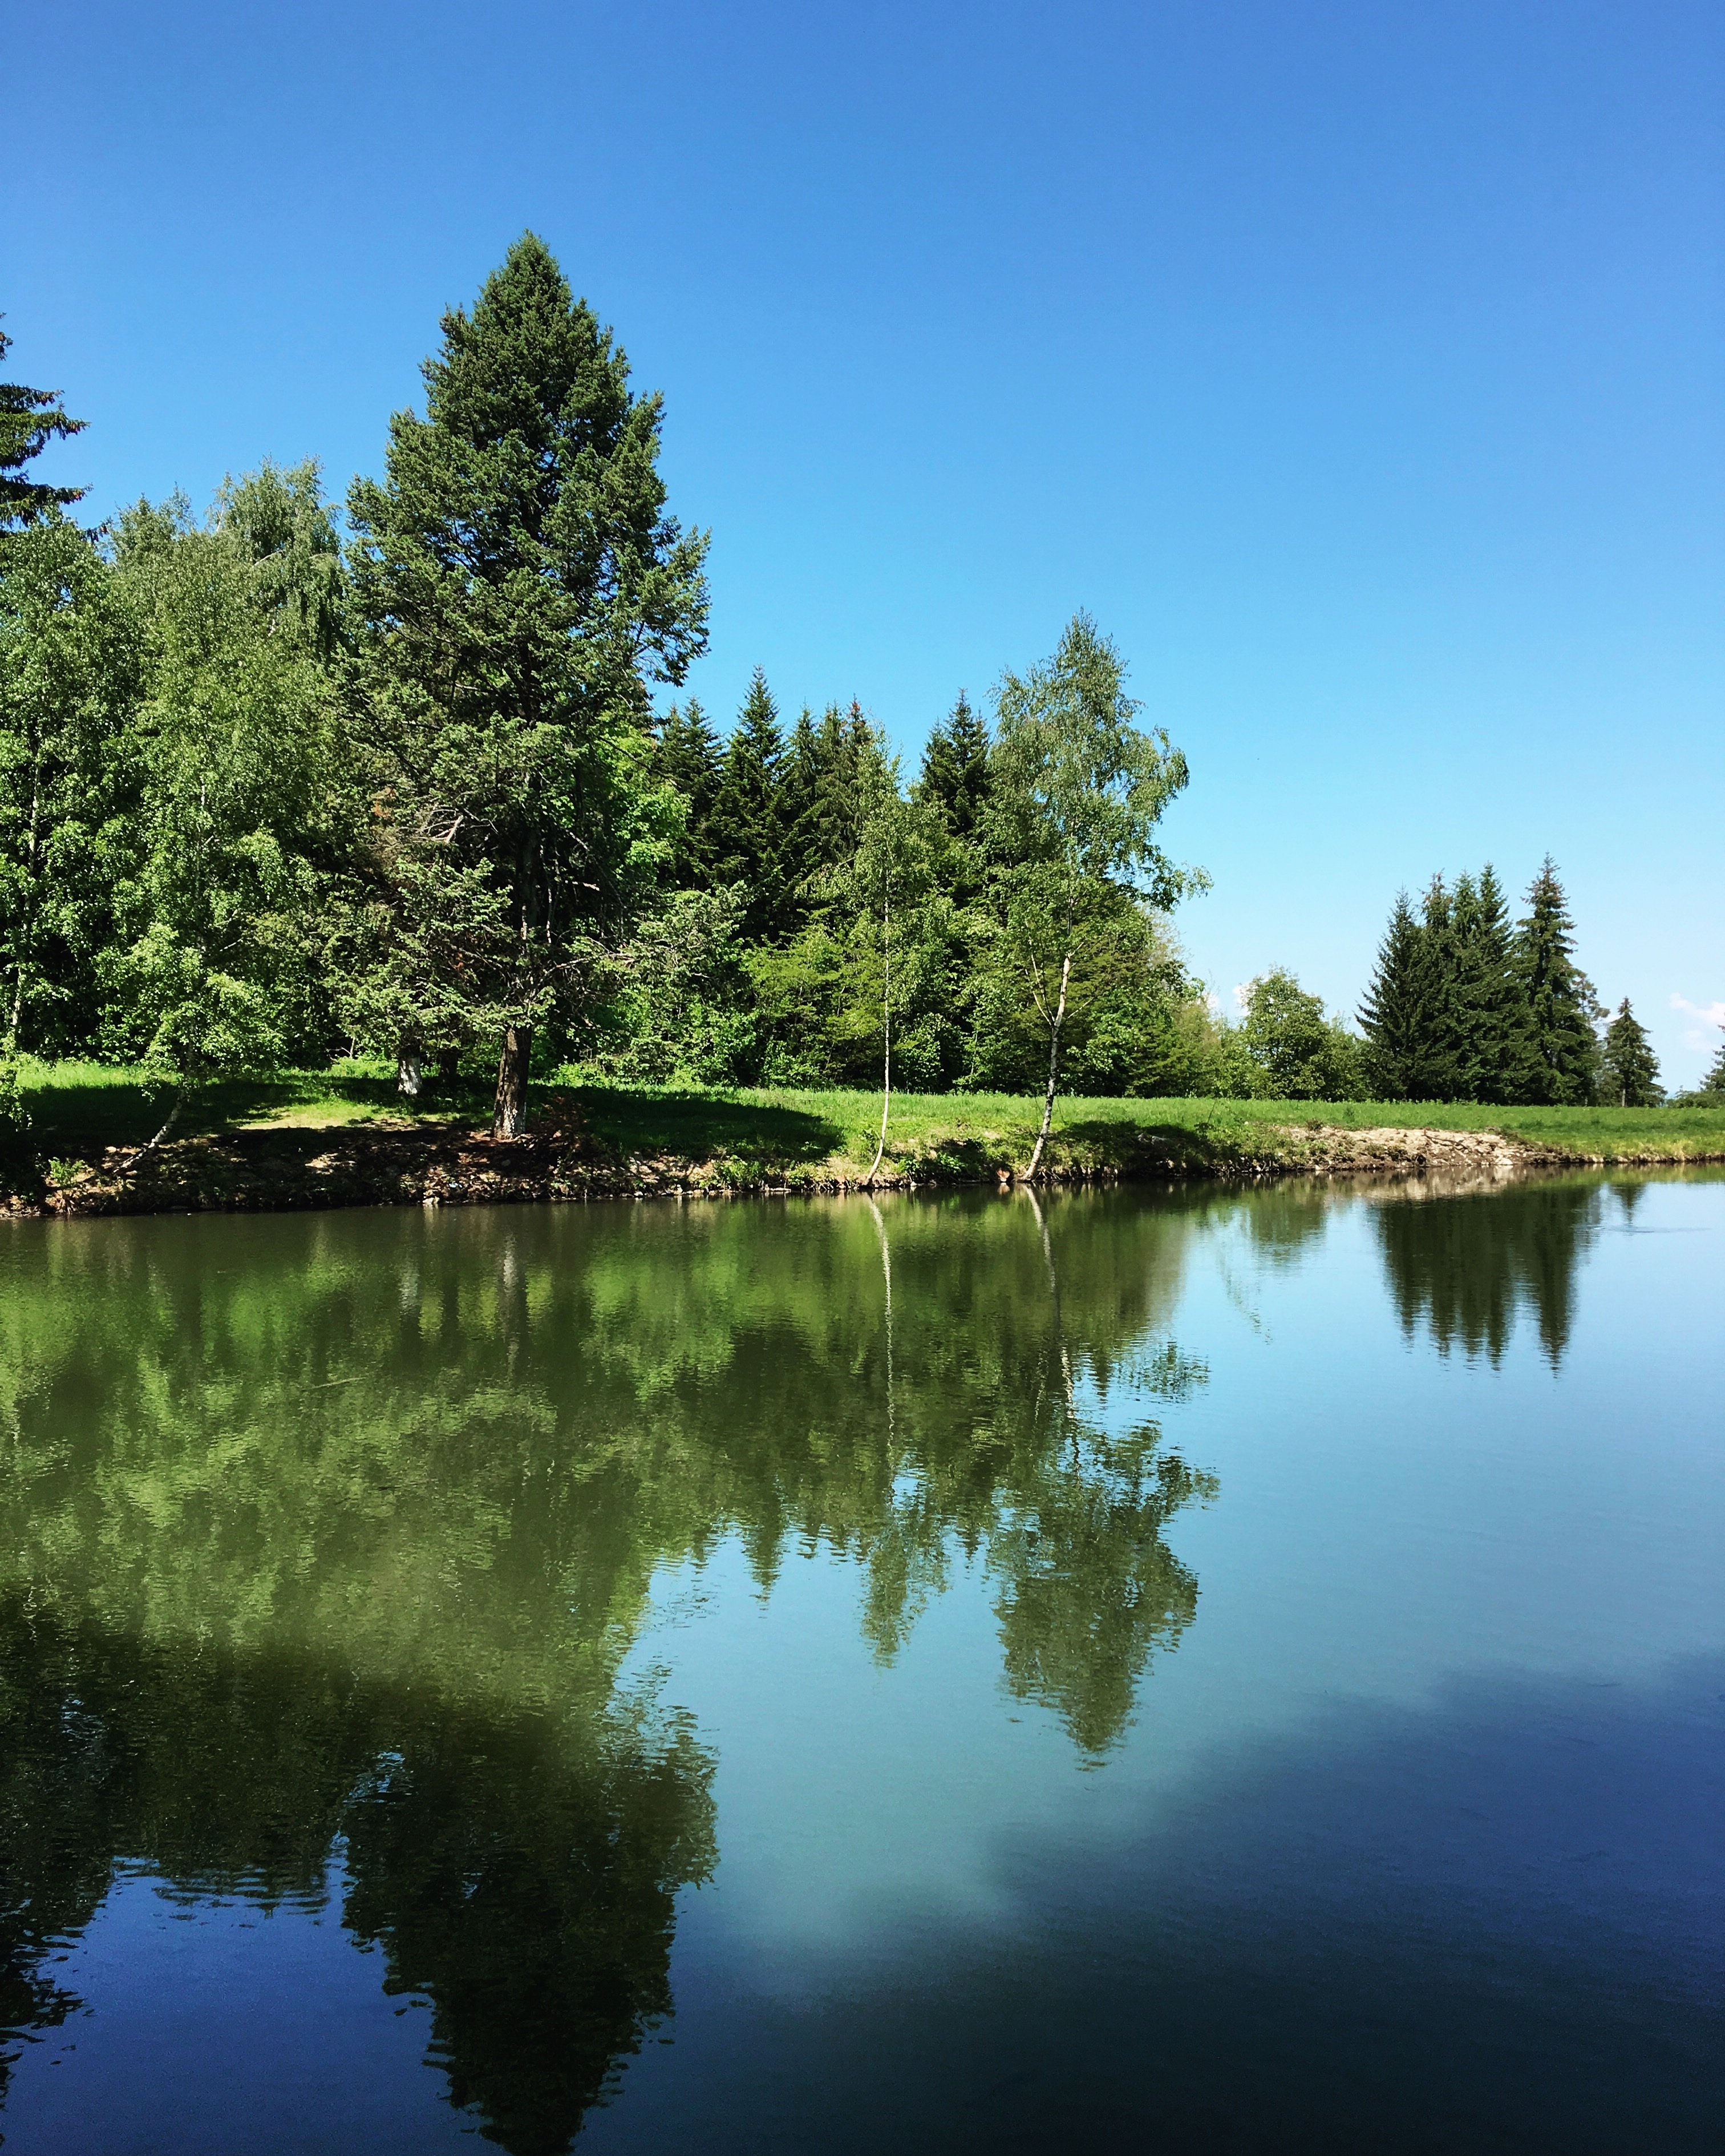
landscape, tree, water, nature, wilderness, leaf, lake, river, pond, reflection, autumn, reservoir, body of water, loch, woody plant